Artillery

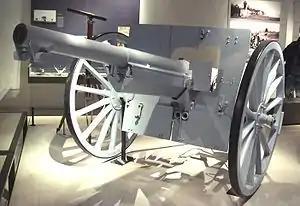
The French Canon de 75 modèle 1897, the first modern artillery piece

With the Napoleonic Wars, artillery experienced changes in both physical design and operation. Rather than being overseen by "mechanics", artillery was viewed as its own service branch with the capability of dominating the battlefield. The success of the French artillery companies was at least in part due to the presence of specially trained artillery officers leading and coordinating during the chaos of battle. Napoleon, himself a former artillery officer, perfected the tactic of massed artillery batteries unleashed upon a critical point in his enemies' line as a prelude to a decisive infantry and cavalry assault.